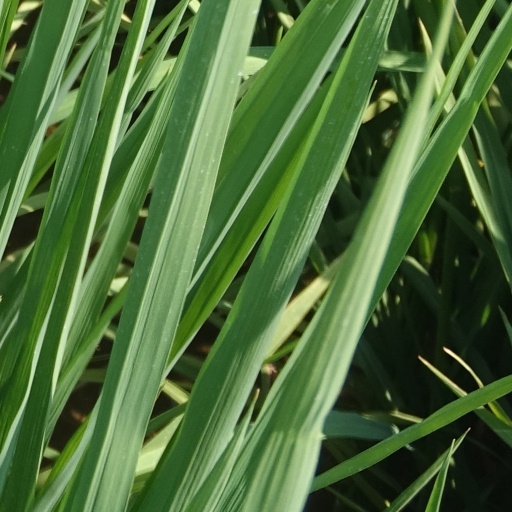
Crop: rice